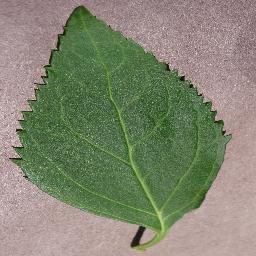
Label: Cherry___healthy